Hemolytic–uremic syndrome

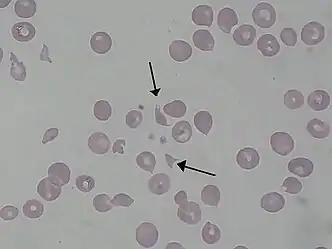
Schistocytes as seen in a person with hemolytic–uremic syndrome

Hemolytic–uremic syndrome (HUS) is a syndrome characterized by low red blood cells, acute kidney injury (previously called acute renal failure), and low platelets. Initial symptoms typically include bloody diarrhea, fever, vomiting, and weakness. Kidney problems and low platelets then occur as the diarrhea progresses. Children are more commonly affected, but most children recover without permanent damage to their health, although some children may have serious and sometimes life-threatening complications. Adults, especially the elderly, may show a more complicated presentation. Complications may include neurological problems and heart failure.